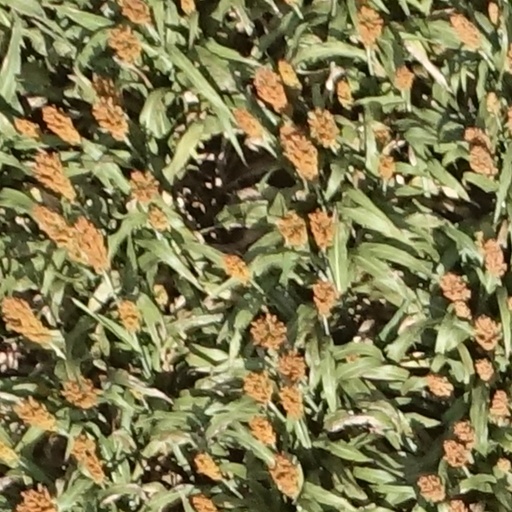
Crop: sorghum